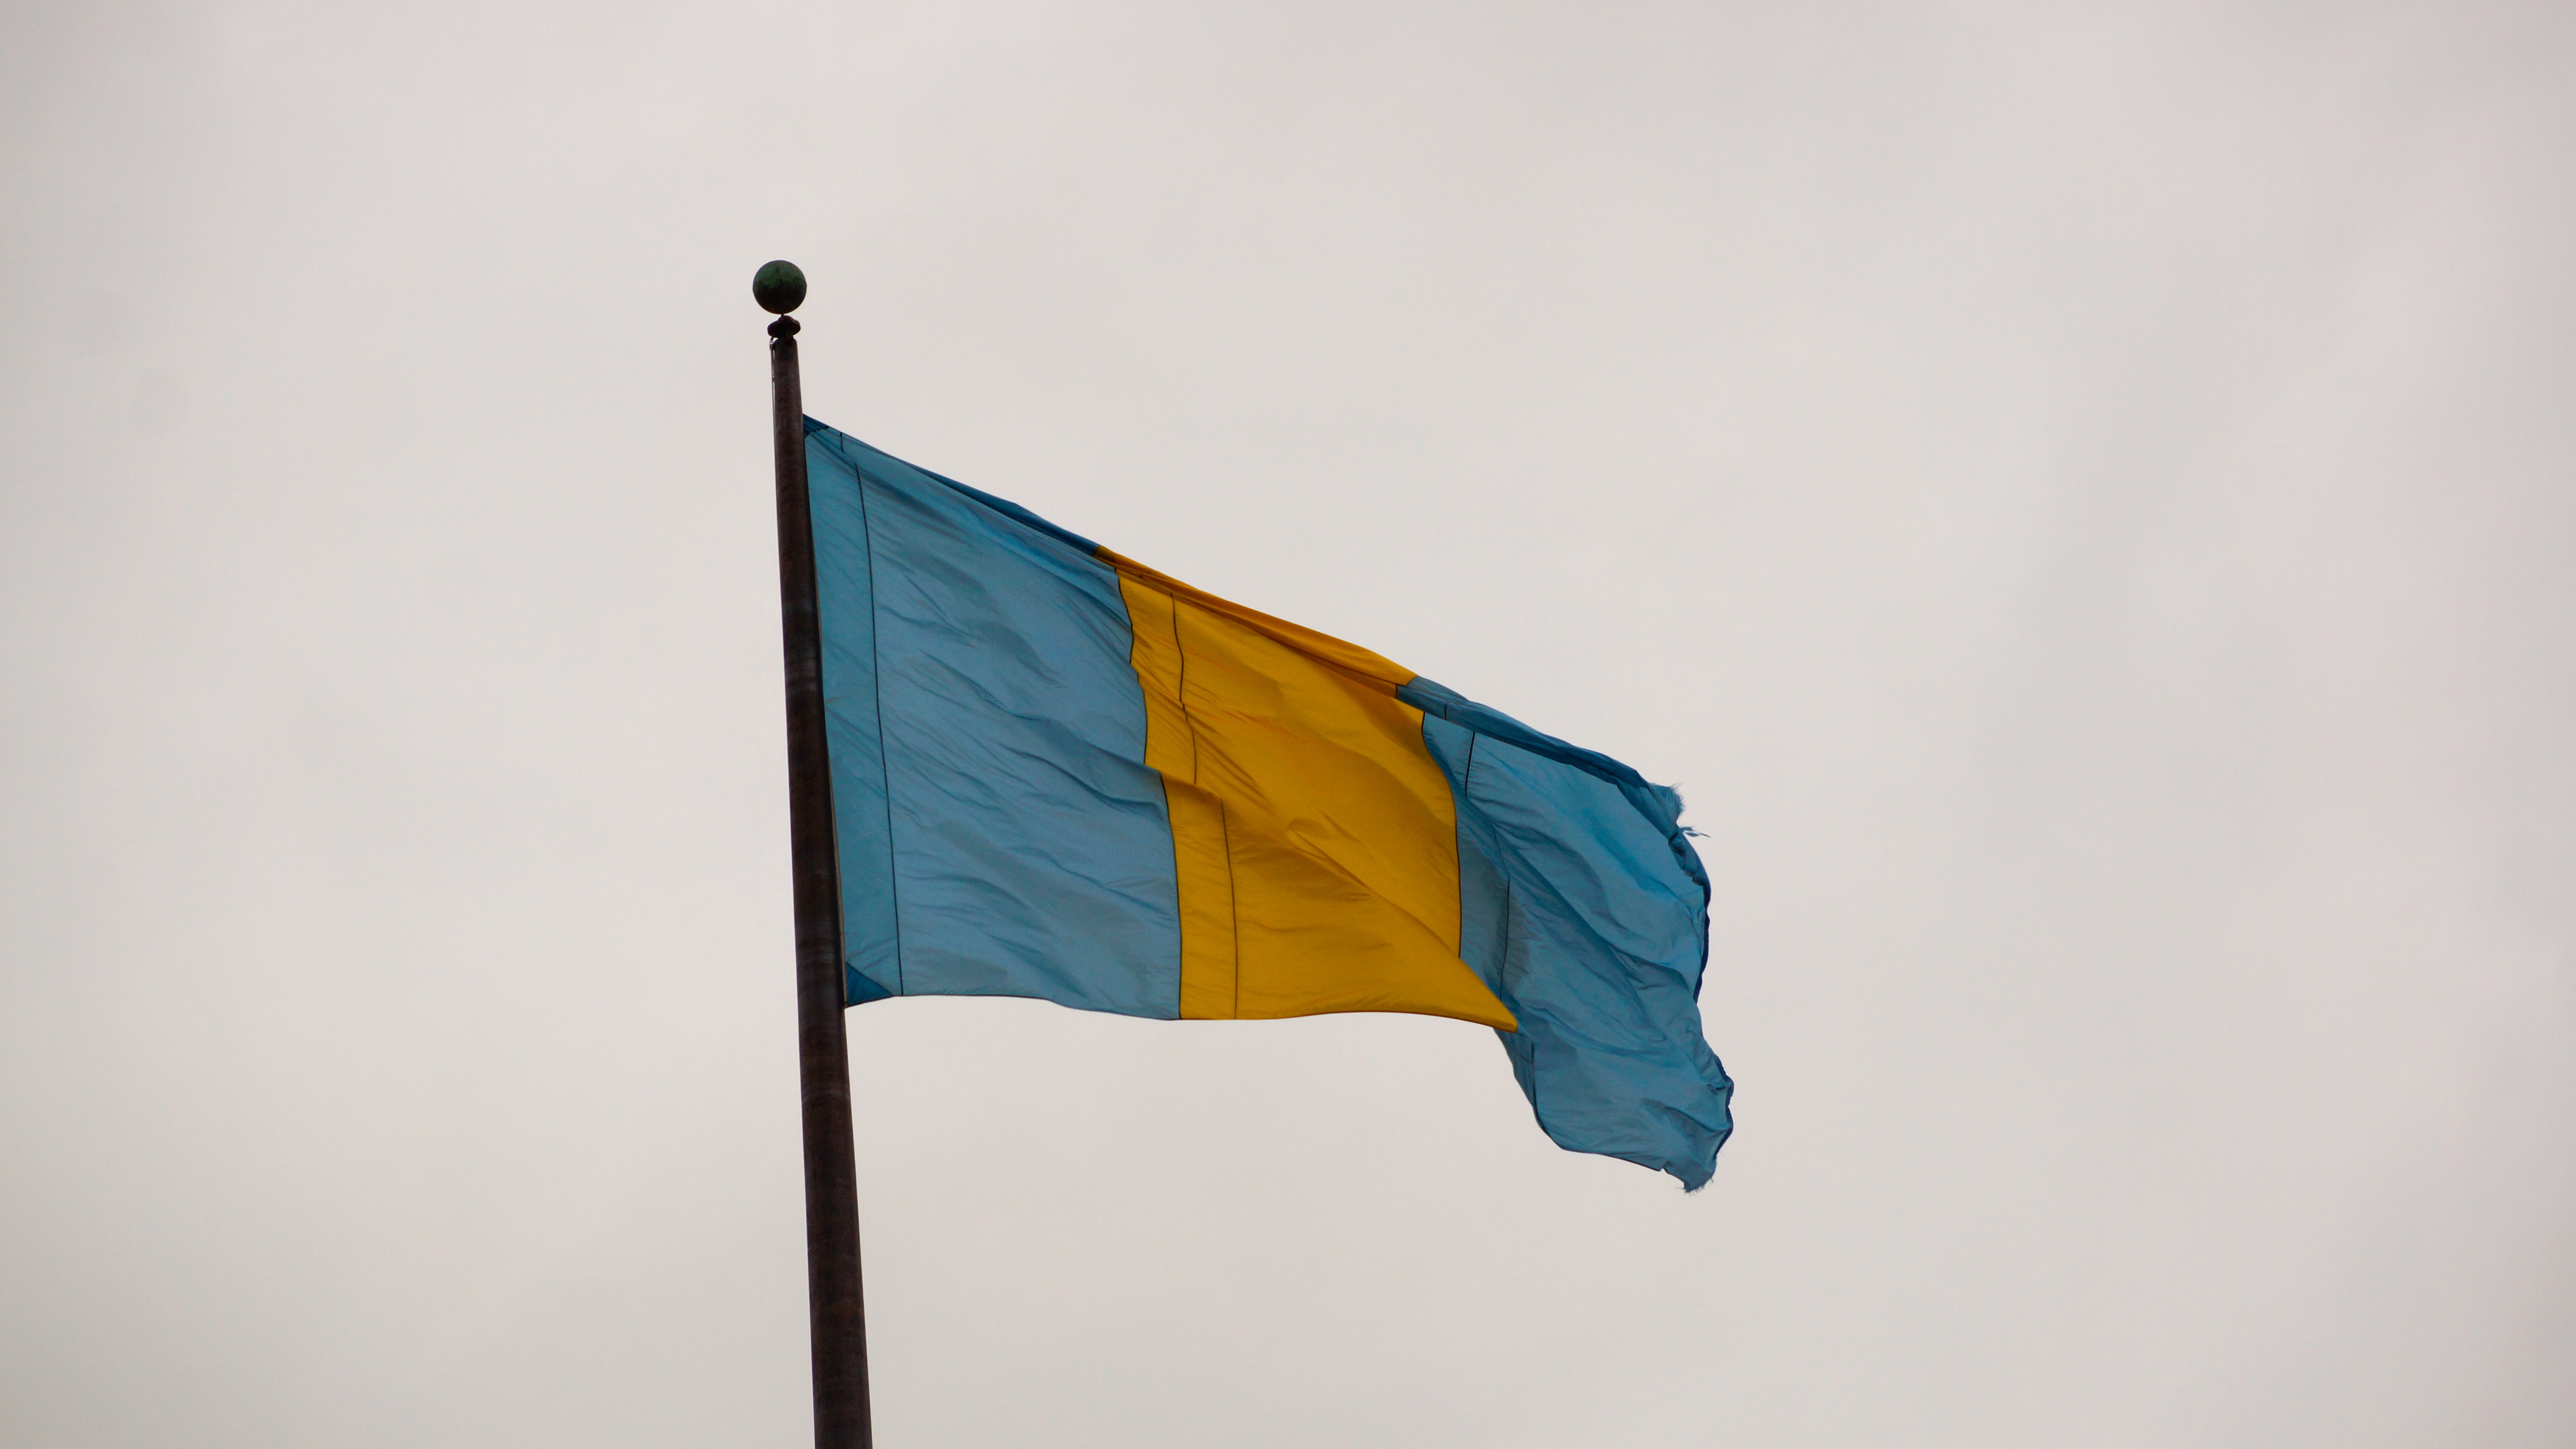
white, wind, flying, line, color, flag, usa, blue, yellow, flag pole, pennsylvania, philadelphia, flag of the united states